Kolberg-Körlin District

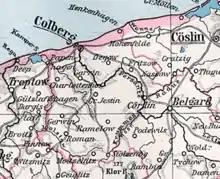
Contemporary map of Kolberg-Körlin.

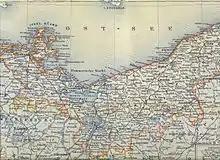
Province of Pomerania, 1892.

Kolberg-Körlin (earlier spelling Colberg-Cörlin) was a "Landkreis" (county) in the Prussian Province of Pomerania between 1872 and 1945. Its territory roughly corresponds with modern Kołobrzeg County and the western parts of modern Białogard County with Karlino, the former Körlin.